Describe the emotion expressed in this image:  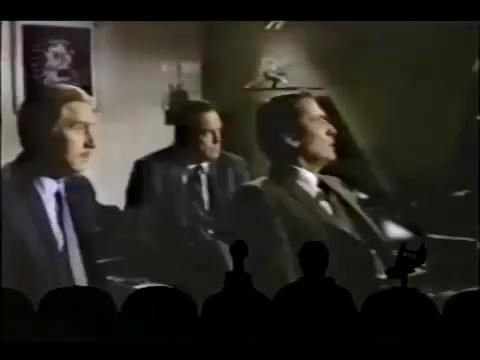
This person displays Fear, valence and arousal with low intensity.